Field post office

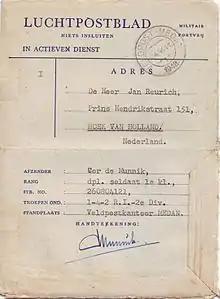
Field post aerogram, sent from Medan, Netherlands in 1948

A field post office (FPO) is a post office set up during time of war or when a military unit is on manoeuvres. It is a place to which mail intended for military units in the field is sent to be sorted and forwarded. It is set up "in the field", hence the name, however, FPOs may be on land or at sea. Their use pre-dates the introduction of postage stamps.